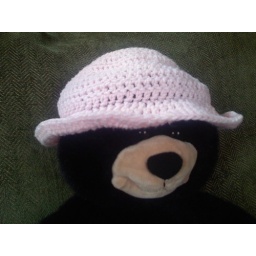
Teeties in pink hat